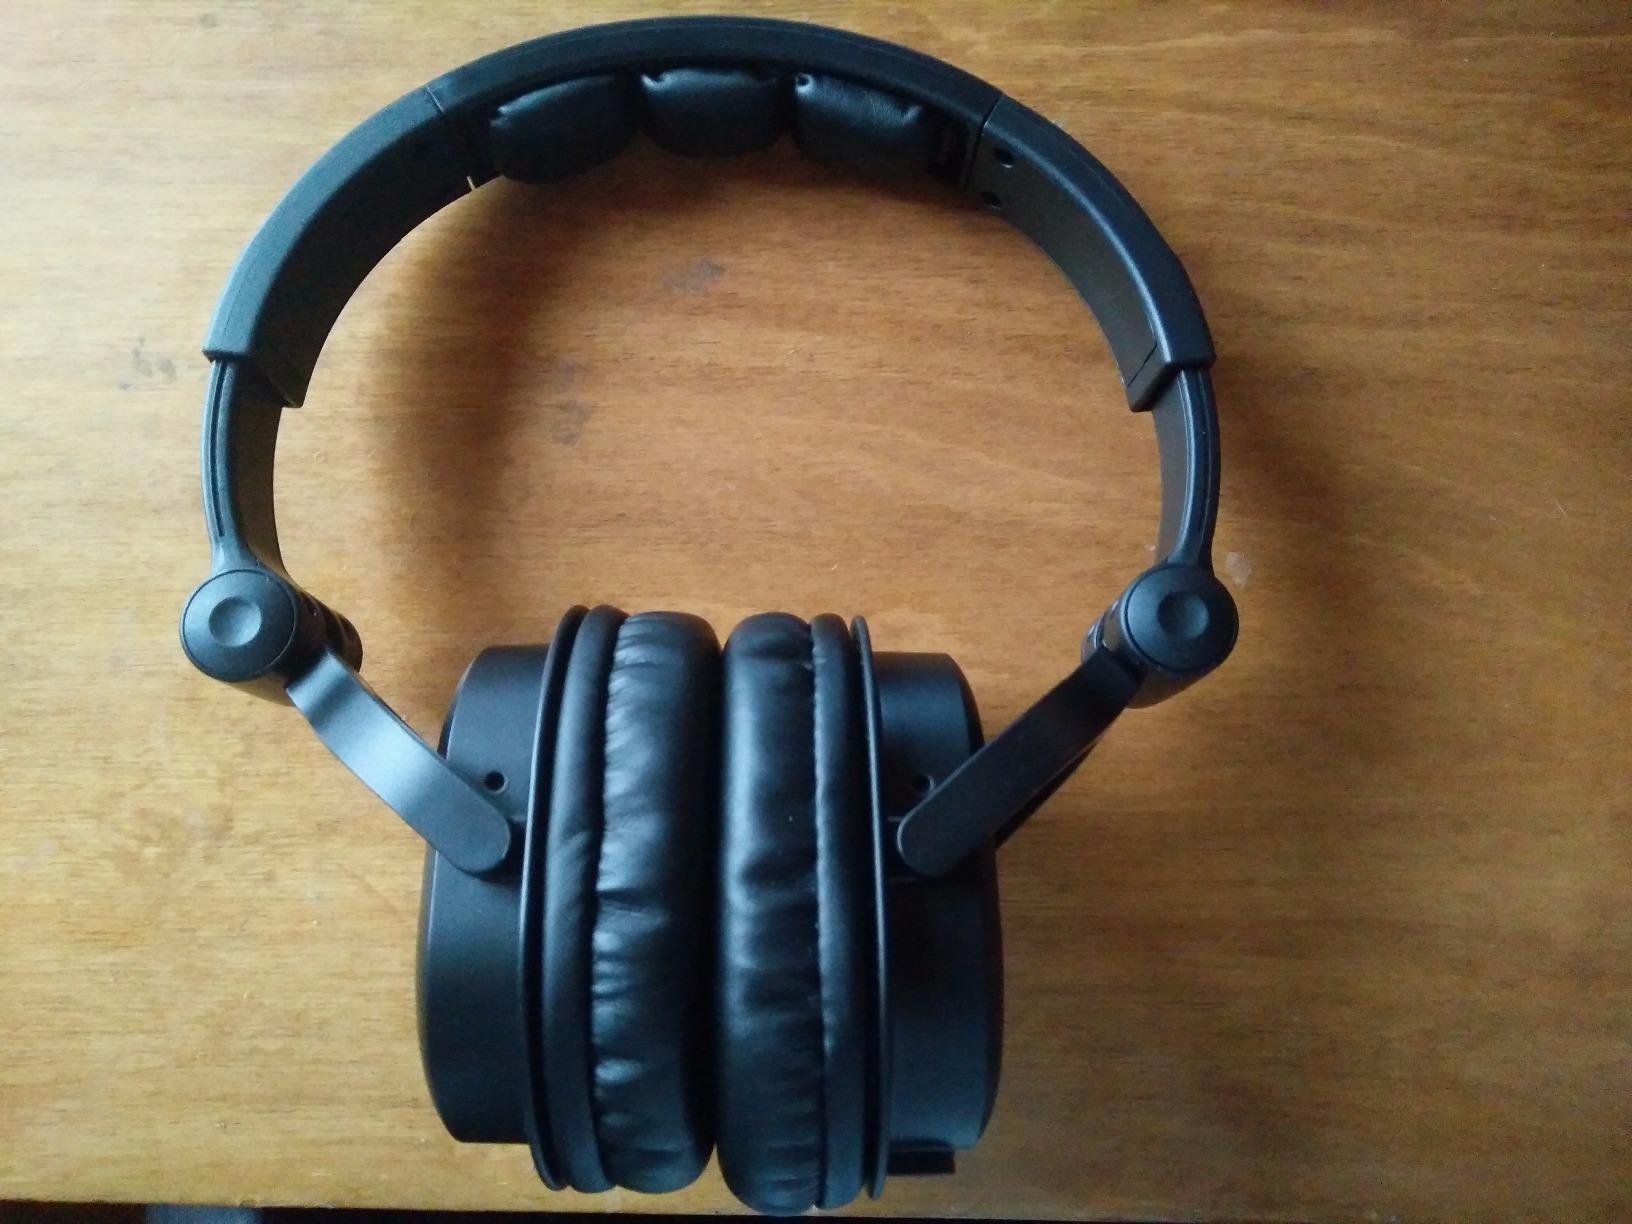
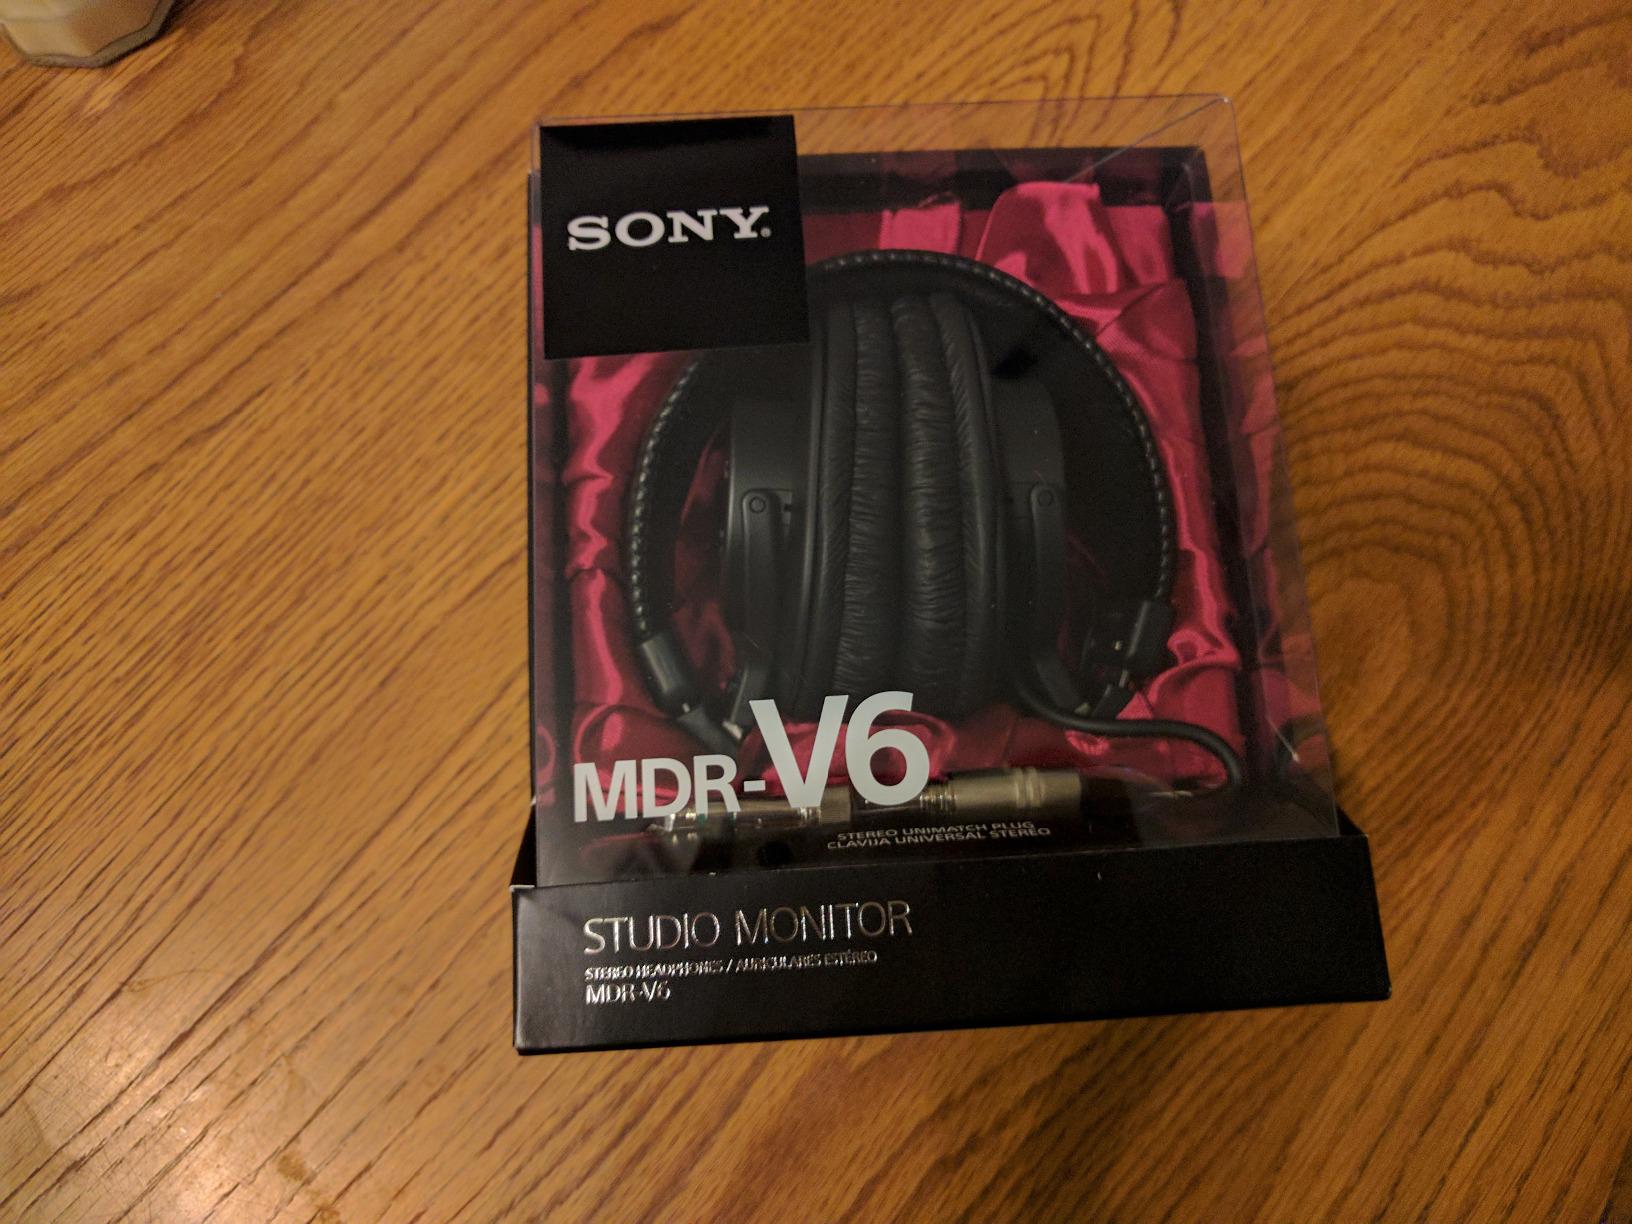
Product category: headphones
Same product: no